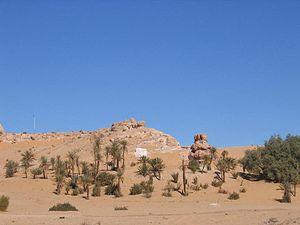
La Saoura est une région désertique du sud-ouest algérien. Elle constitue la limite ouest du Grand Erg occidental.